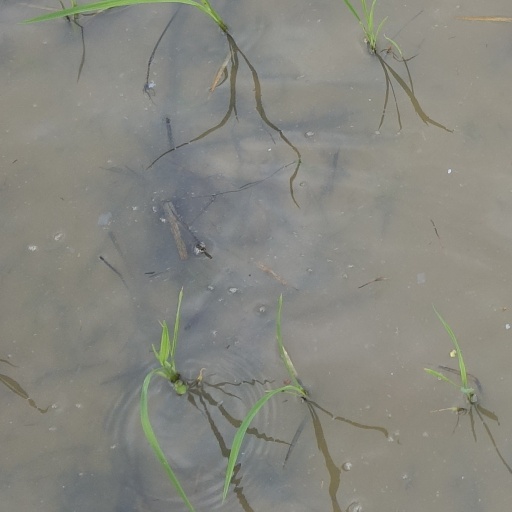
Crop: rice